Heresiology

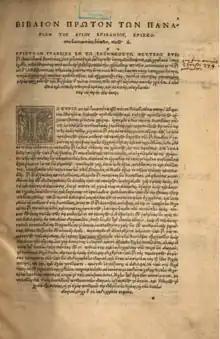
theology or the history of religion, heresiology

In theology or the history of religion, heresiology is the study of heresy, and heresiographies are writings about the topic. Heresiographical works were common in both medieval Christianity and Islam.